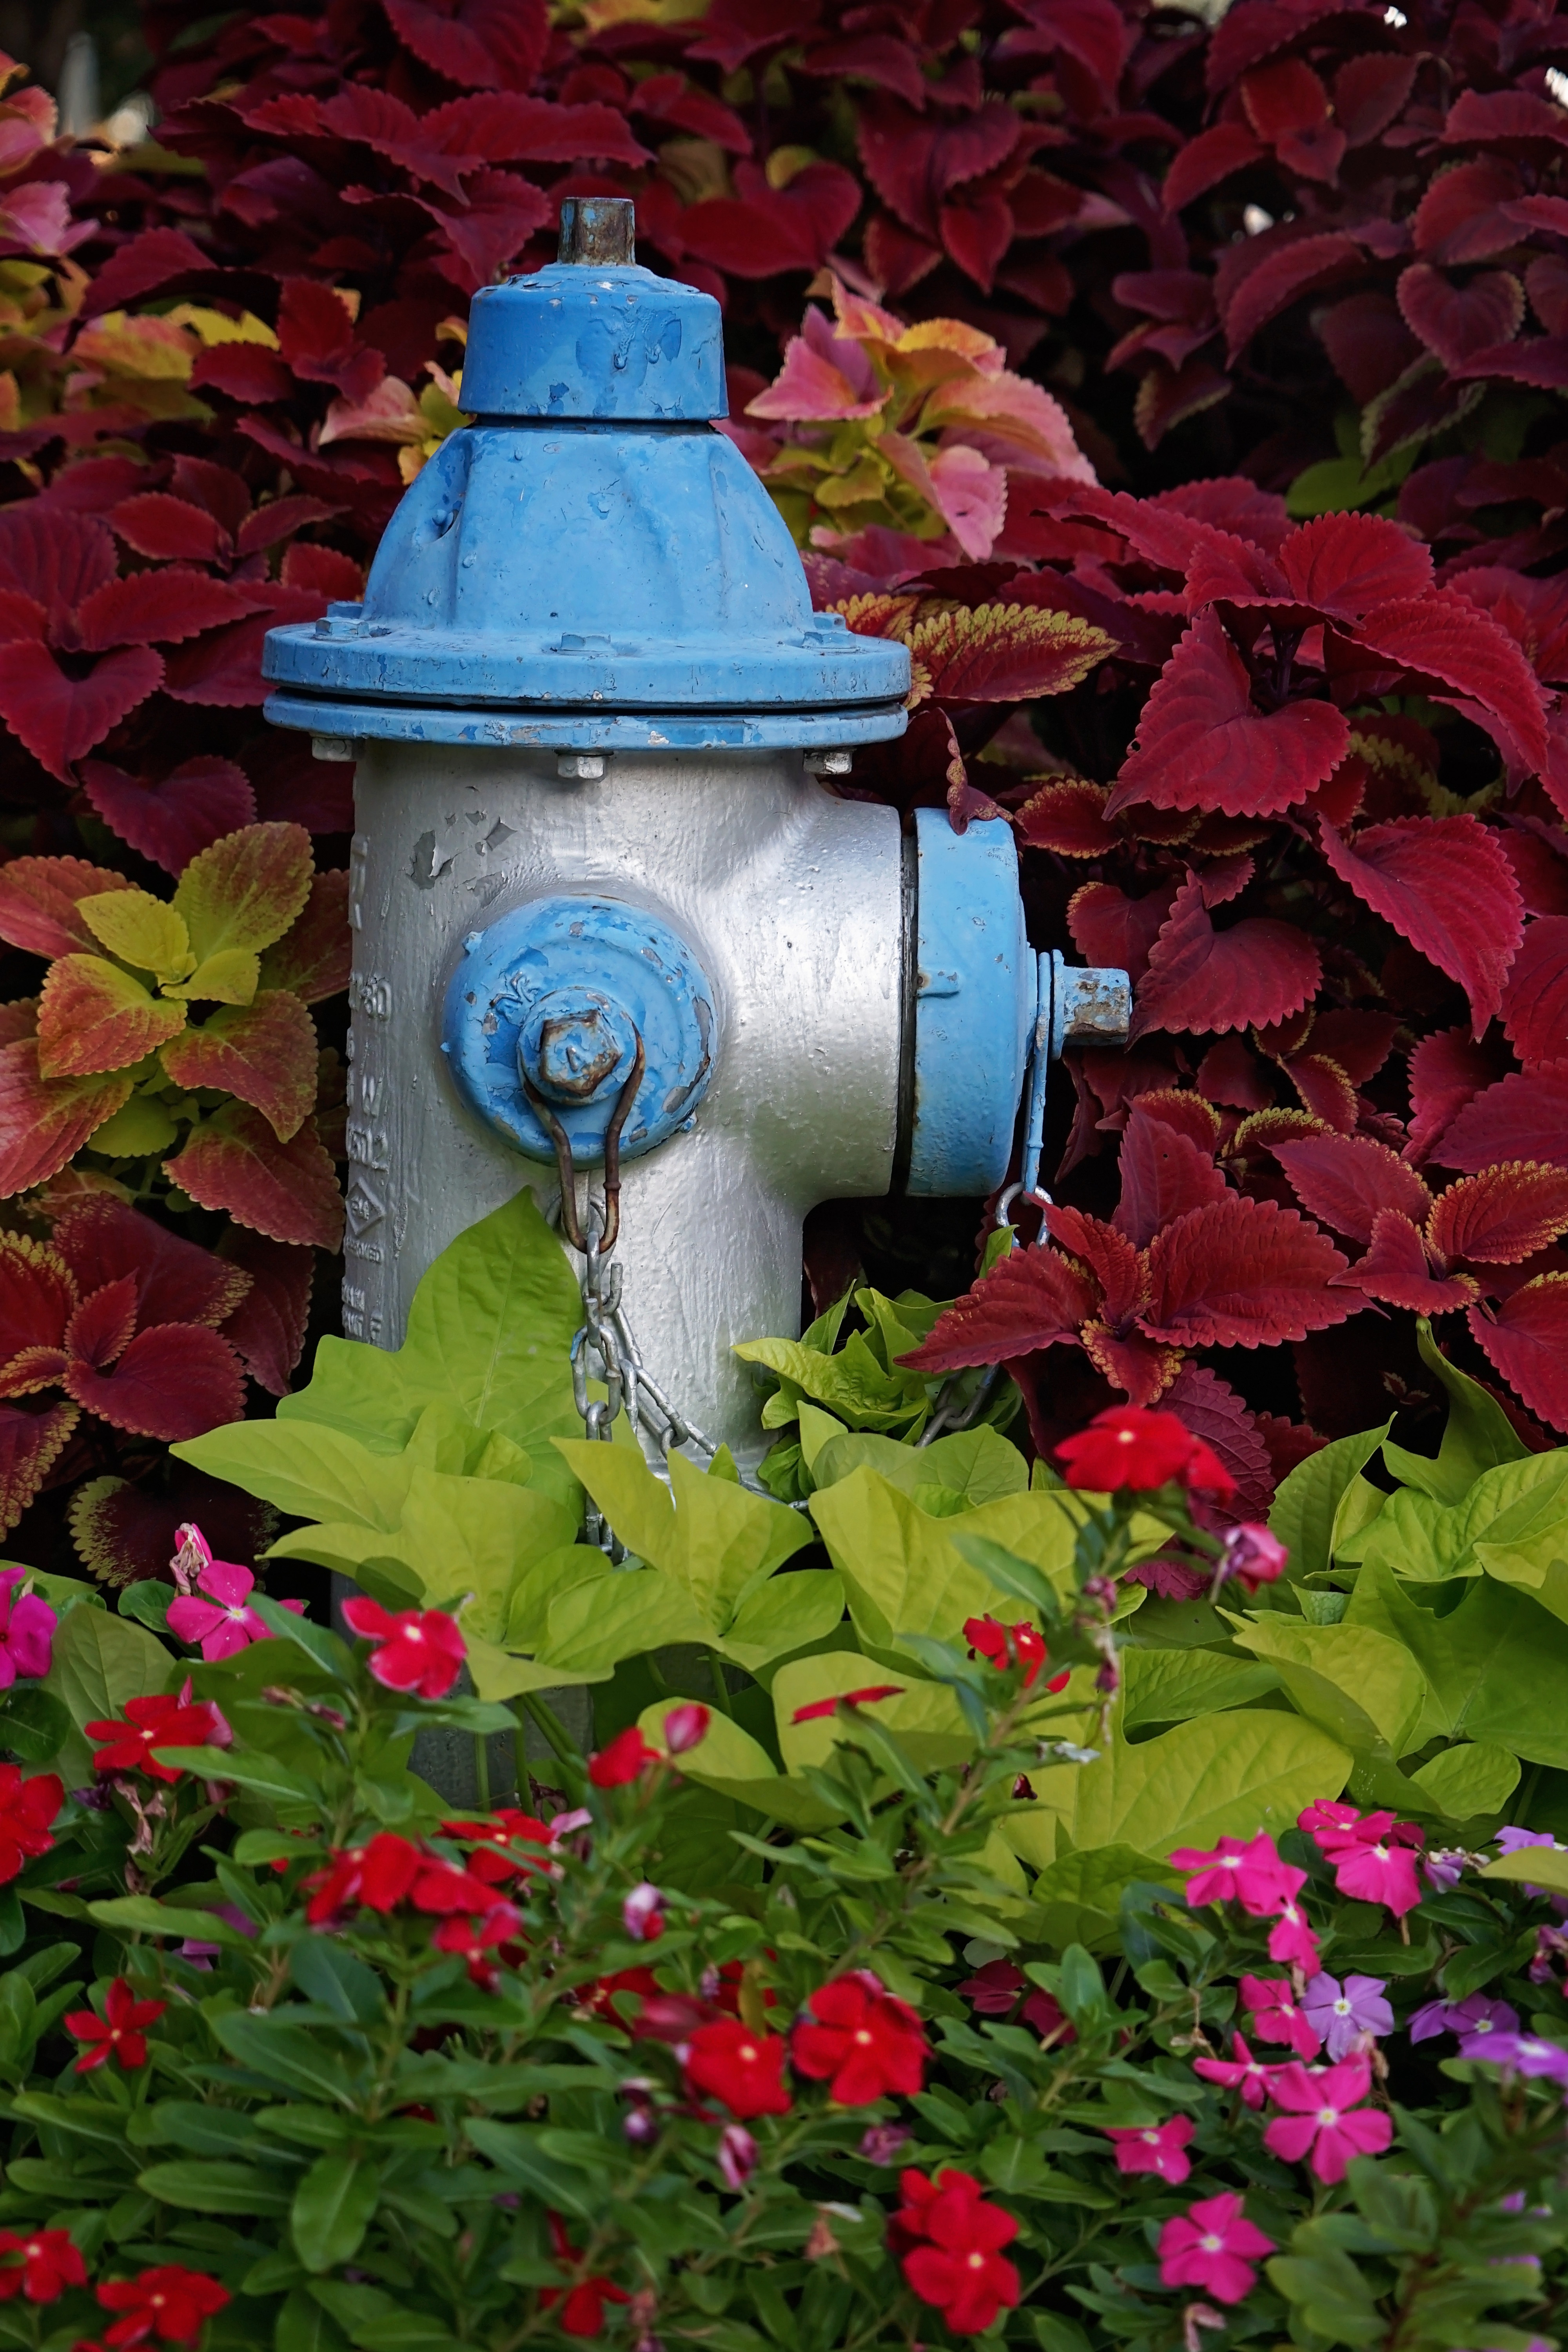
water, outdoor, plant, leaf, flower, urban, floral, foliage, green, red, equipment, color, autumn, metal, fire, blue, garden, fire hydrant, silver, danger, safety, hydrant, protection, emergency, rescue, valve, prevention, fire prevention